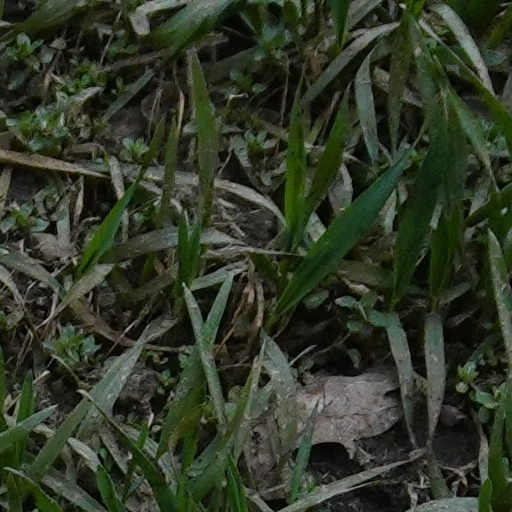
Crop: wheat